Anarchism in France

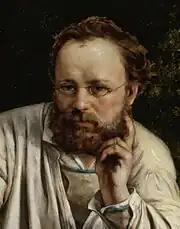
Pierre-Joseph Proudhon, the first self-identified anarchist

Pierre-Joseph Proudhon (1809–1865) was the first philosopher to label himself an "anarchist." Proudhon opposed government privilege that protects capitalist, banking and land interests, and the accumulation or acquisition of property (and any form of coercion that led to it) which he believed hampers competition and keeps wealth in the hands of the few. Proudhon favoured a right of individuals to retain the product of their labor as their own property, but believed that any property beyond that which an individual produced and could possess was illegitimate. Thus, he saw private property as both essential to liberty and a road to tyranny, the former when it resulted from labor and was required for labor and the latter when it resulted in exploitation (profit, interest, rent, tax). He generally called the former "possession" and the latter "property." For large-scale industry, he supported workers associations to replace wage labour and opposed the ownership of land.